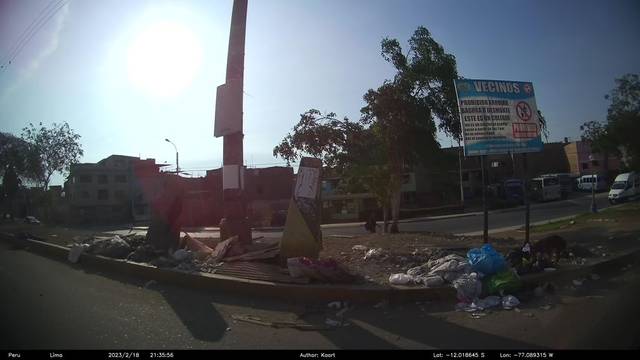
Region: Peru
Coordinates: -12.019, -77.089